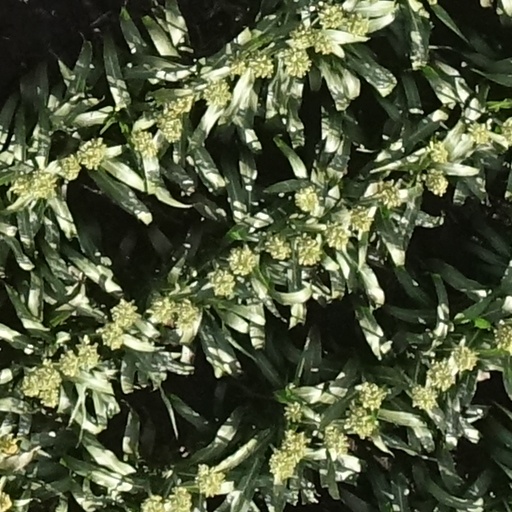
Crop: sorghum